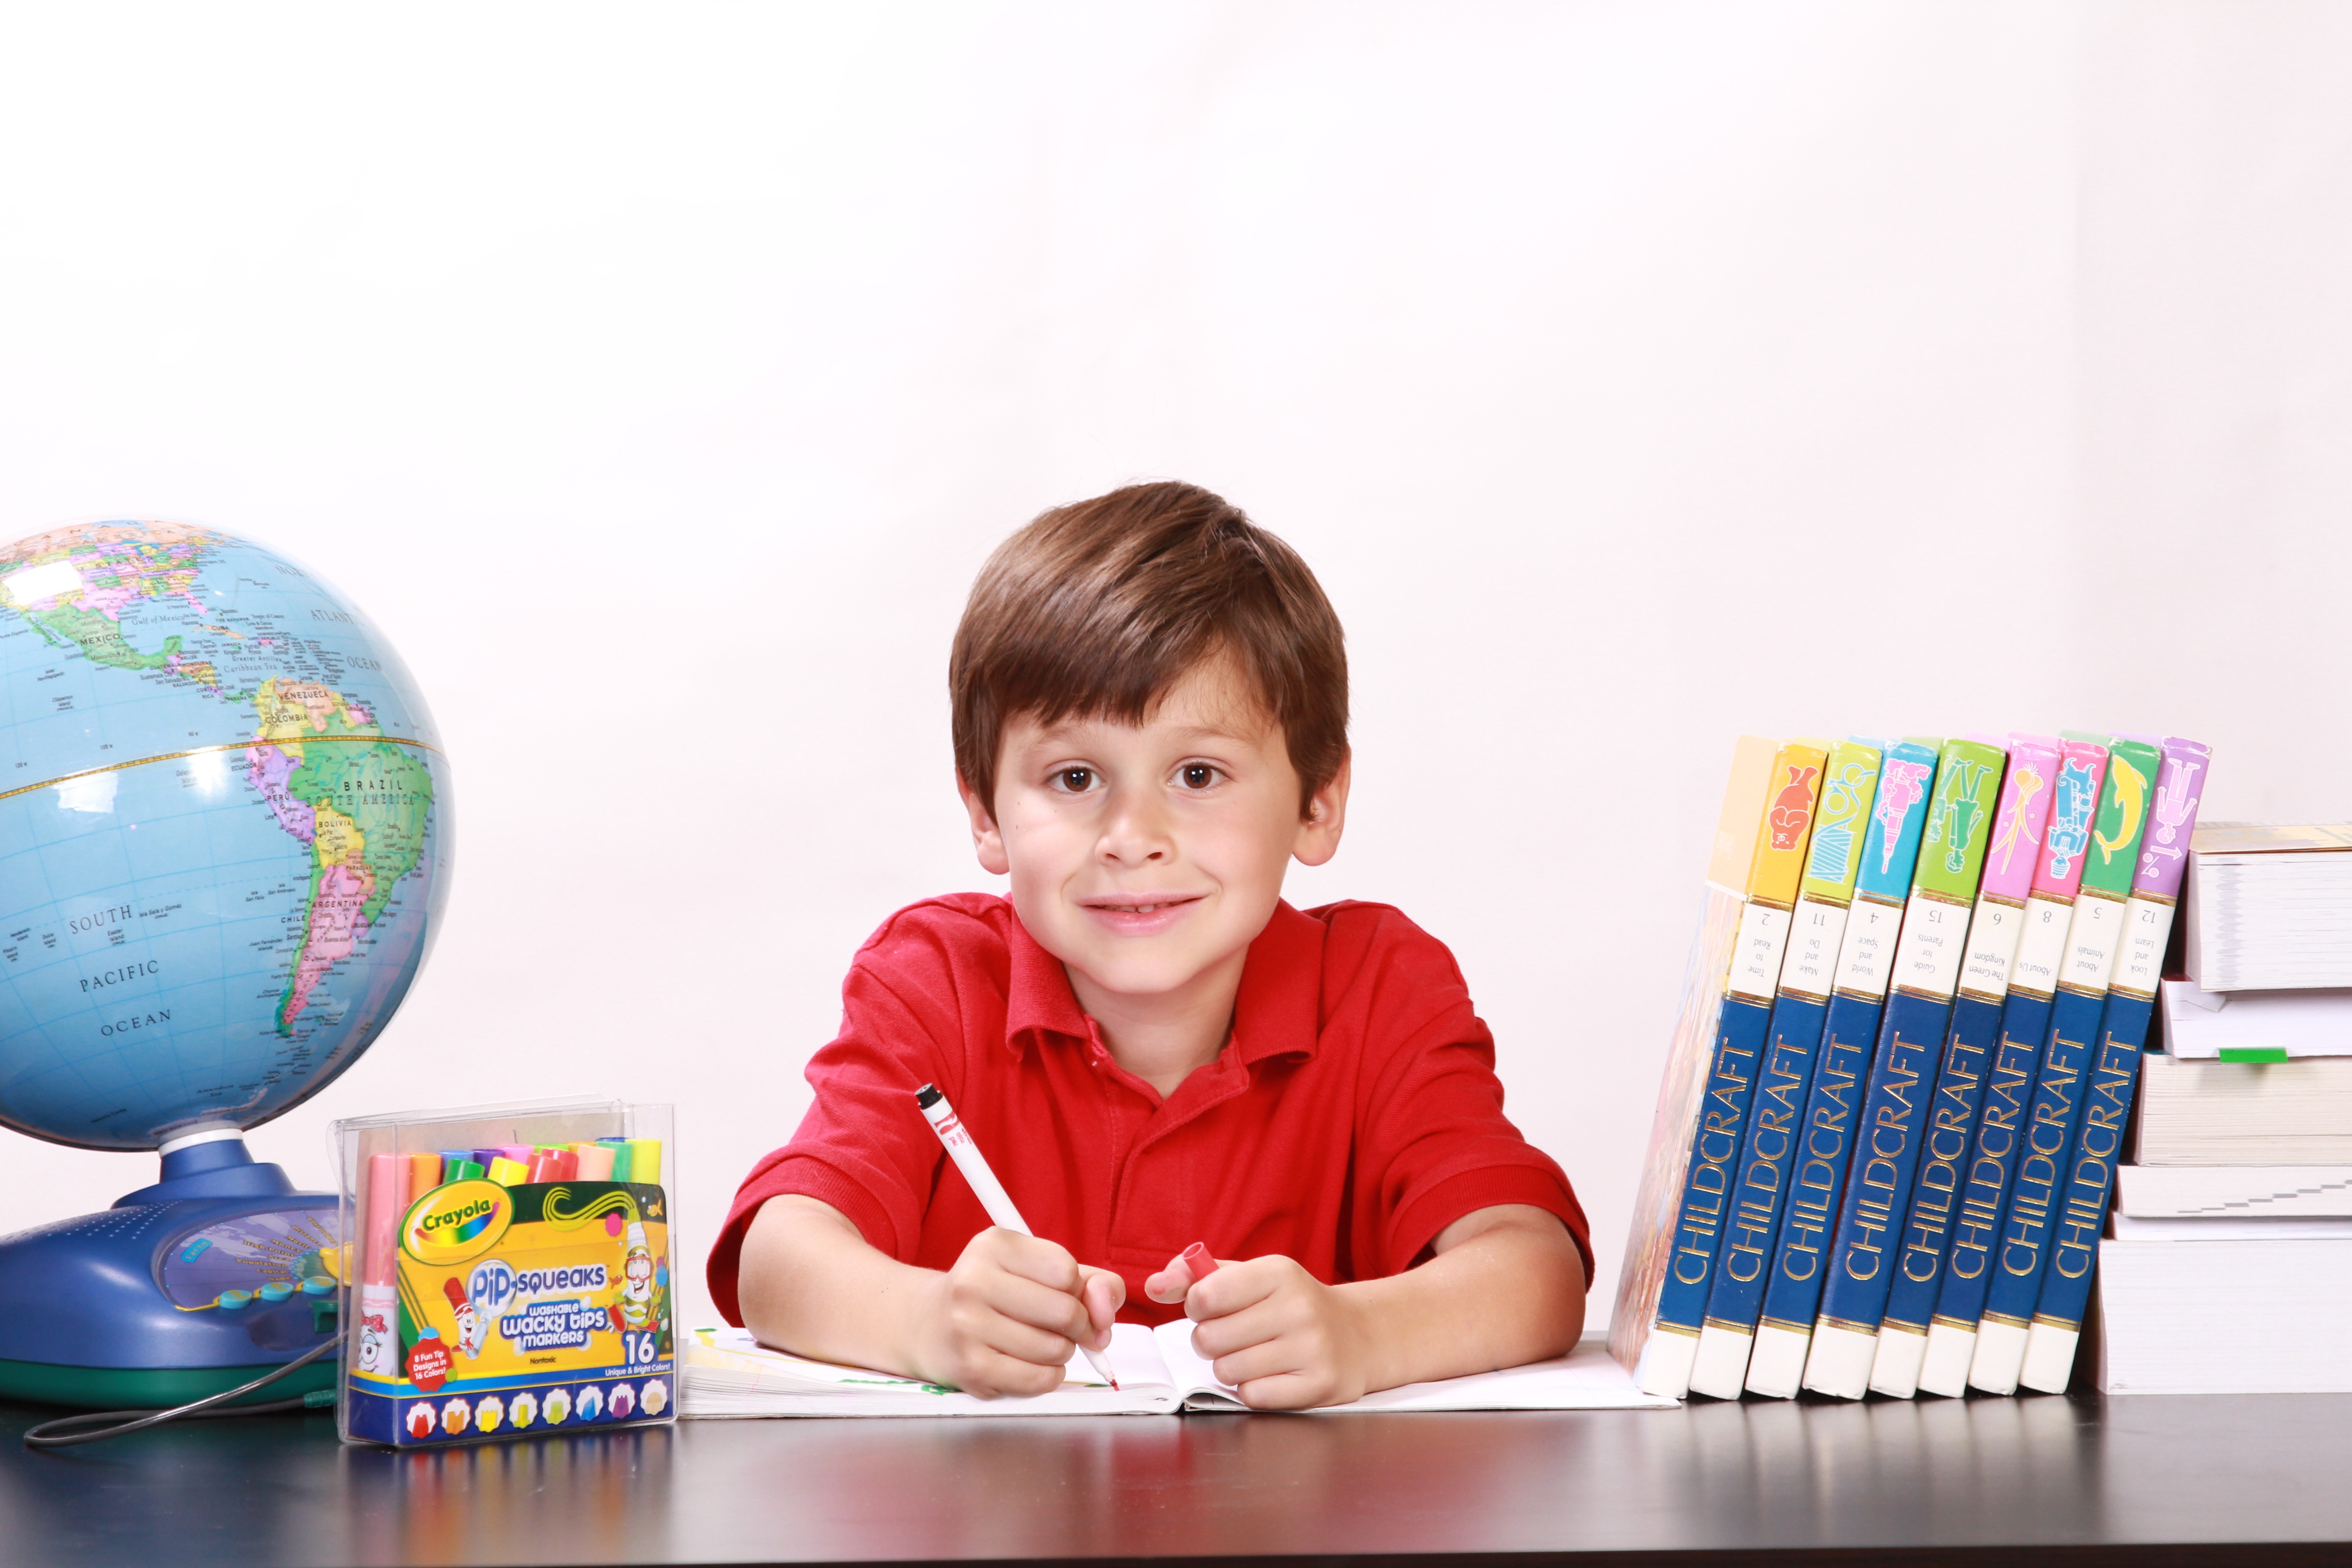
person, play, boy, portrait, child, smiling, product, children, toddler, school, learning, smile boy